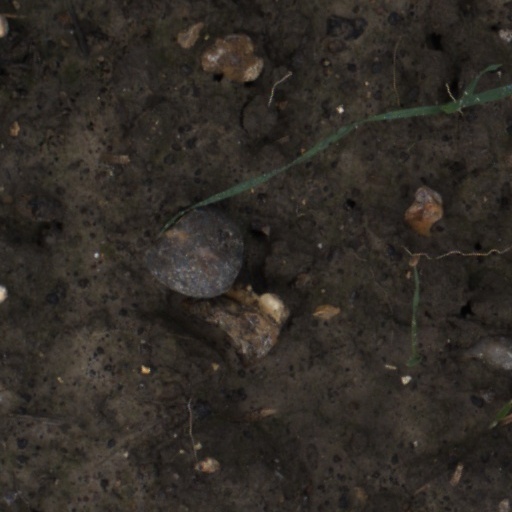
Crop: wheat